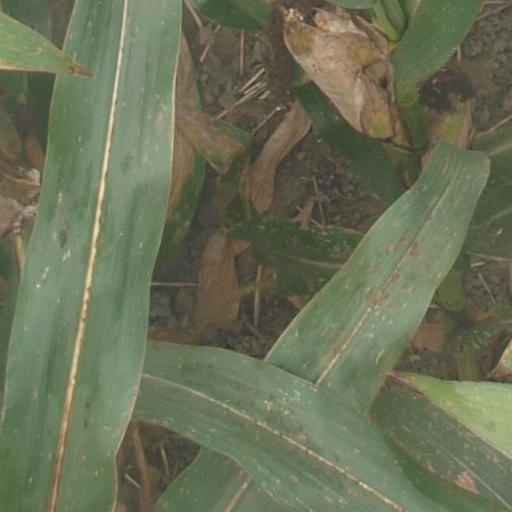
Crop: maize; corn